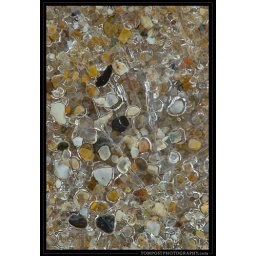
Very close up on sand frozen in ice on the shores of lake michigan